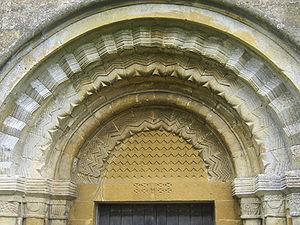
Architecture normande est un terme employé pour décrire le style roman créé aux XIᵉ et XIIᵉ siècles par les Normands dans les divers territoires sous leur domination ou leur influence. Ils ont introduit tout à la fois un grand nombre de monuments civils comme les châteaux, les fortifications, y compris des donjons normands, en même temps que de grands monuments religieux : des monastères, des abbayes, des églises et des cathédrales.